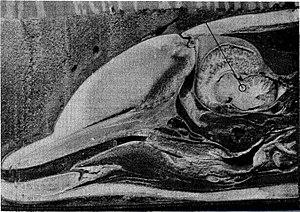
Le melon est un organe ovale de tissu gras occupant la majeure partie de la tête chez les Delphinidae. Chez les cachalots ou les baleines à bec, où il est très développé, il est appelé spermaceti.